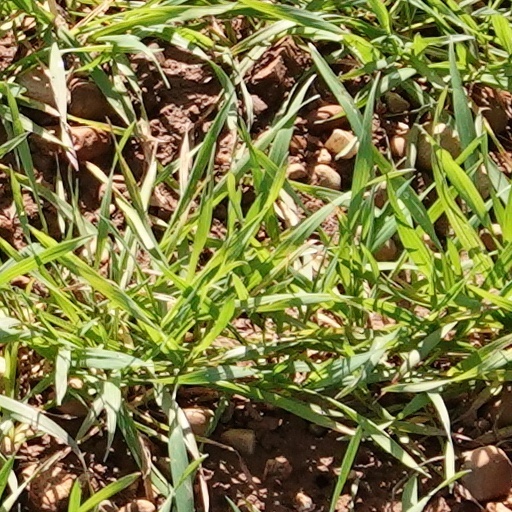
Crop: wheat